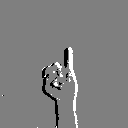
ASL letter: i